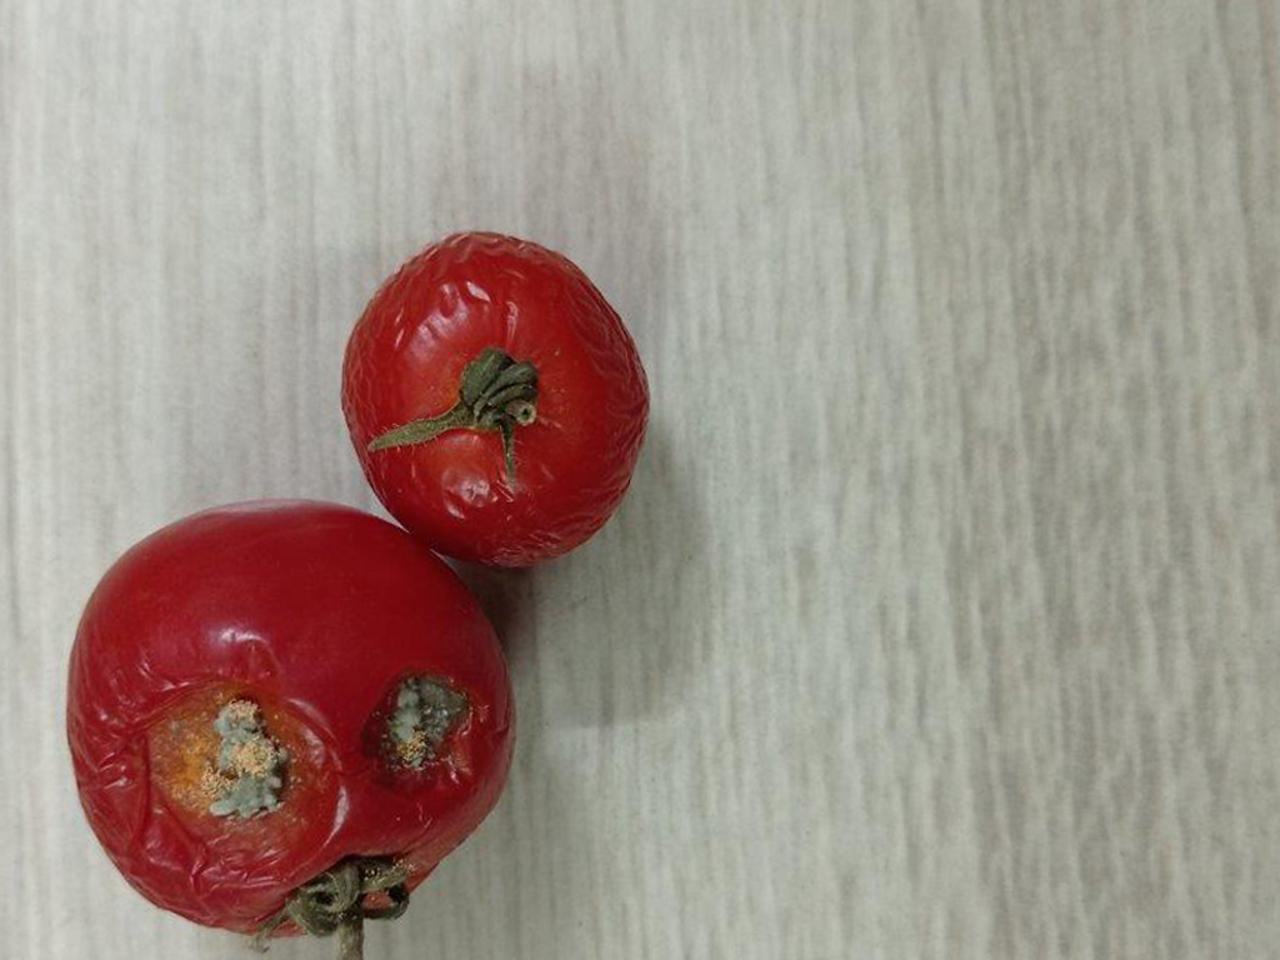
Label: Rotten